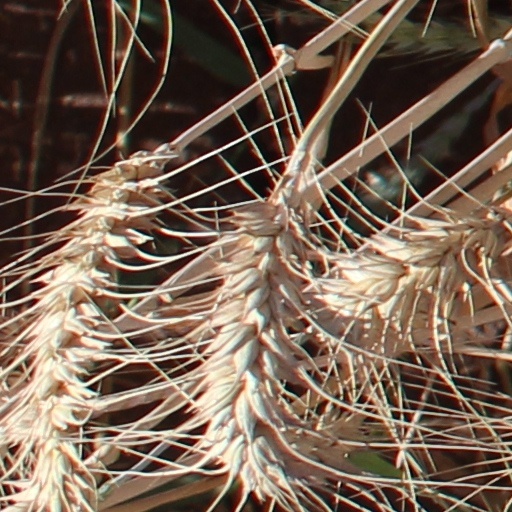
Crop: wheat